Sex with a Stranger

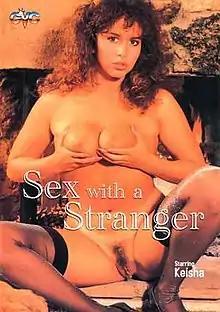
DVD released by Gourmet Video

Sex with a Stranger is a 1986 pornographic horror film directed by Chris Monte and written by Cash Markman and Chad Randolph.